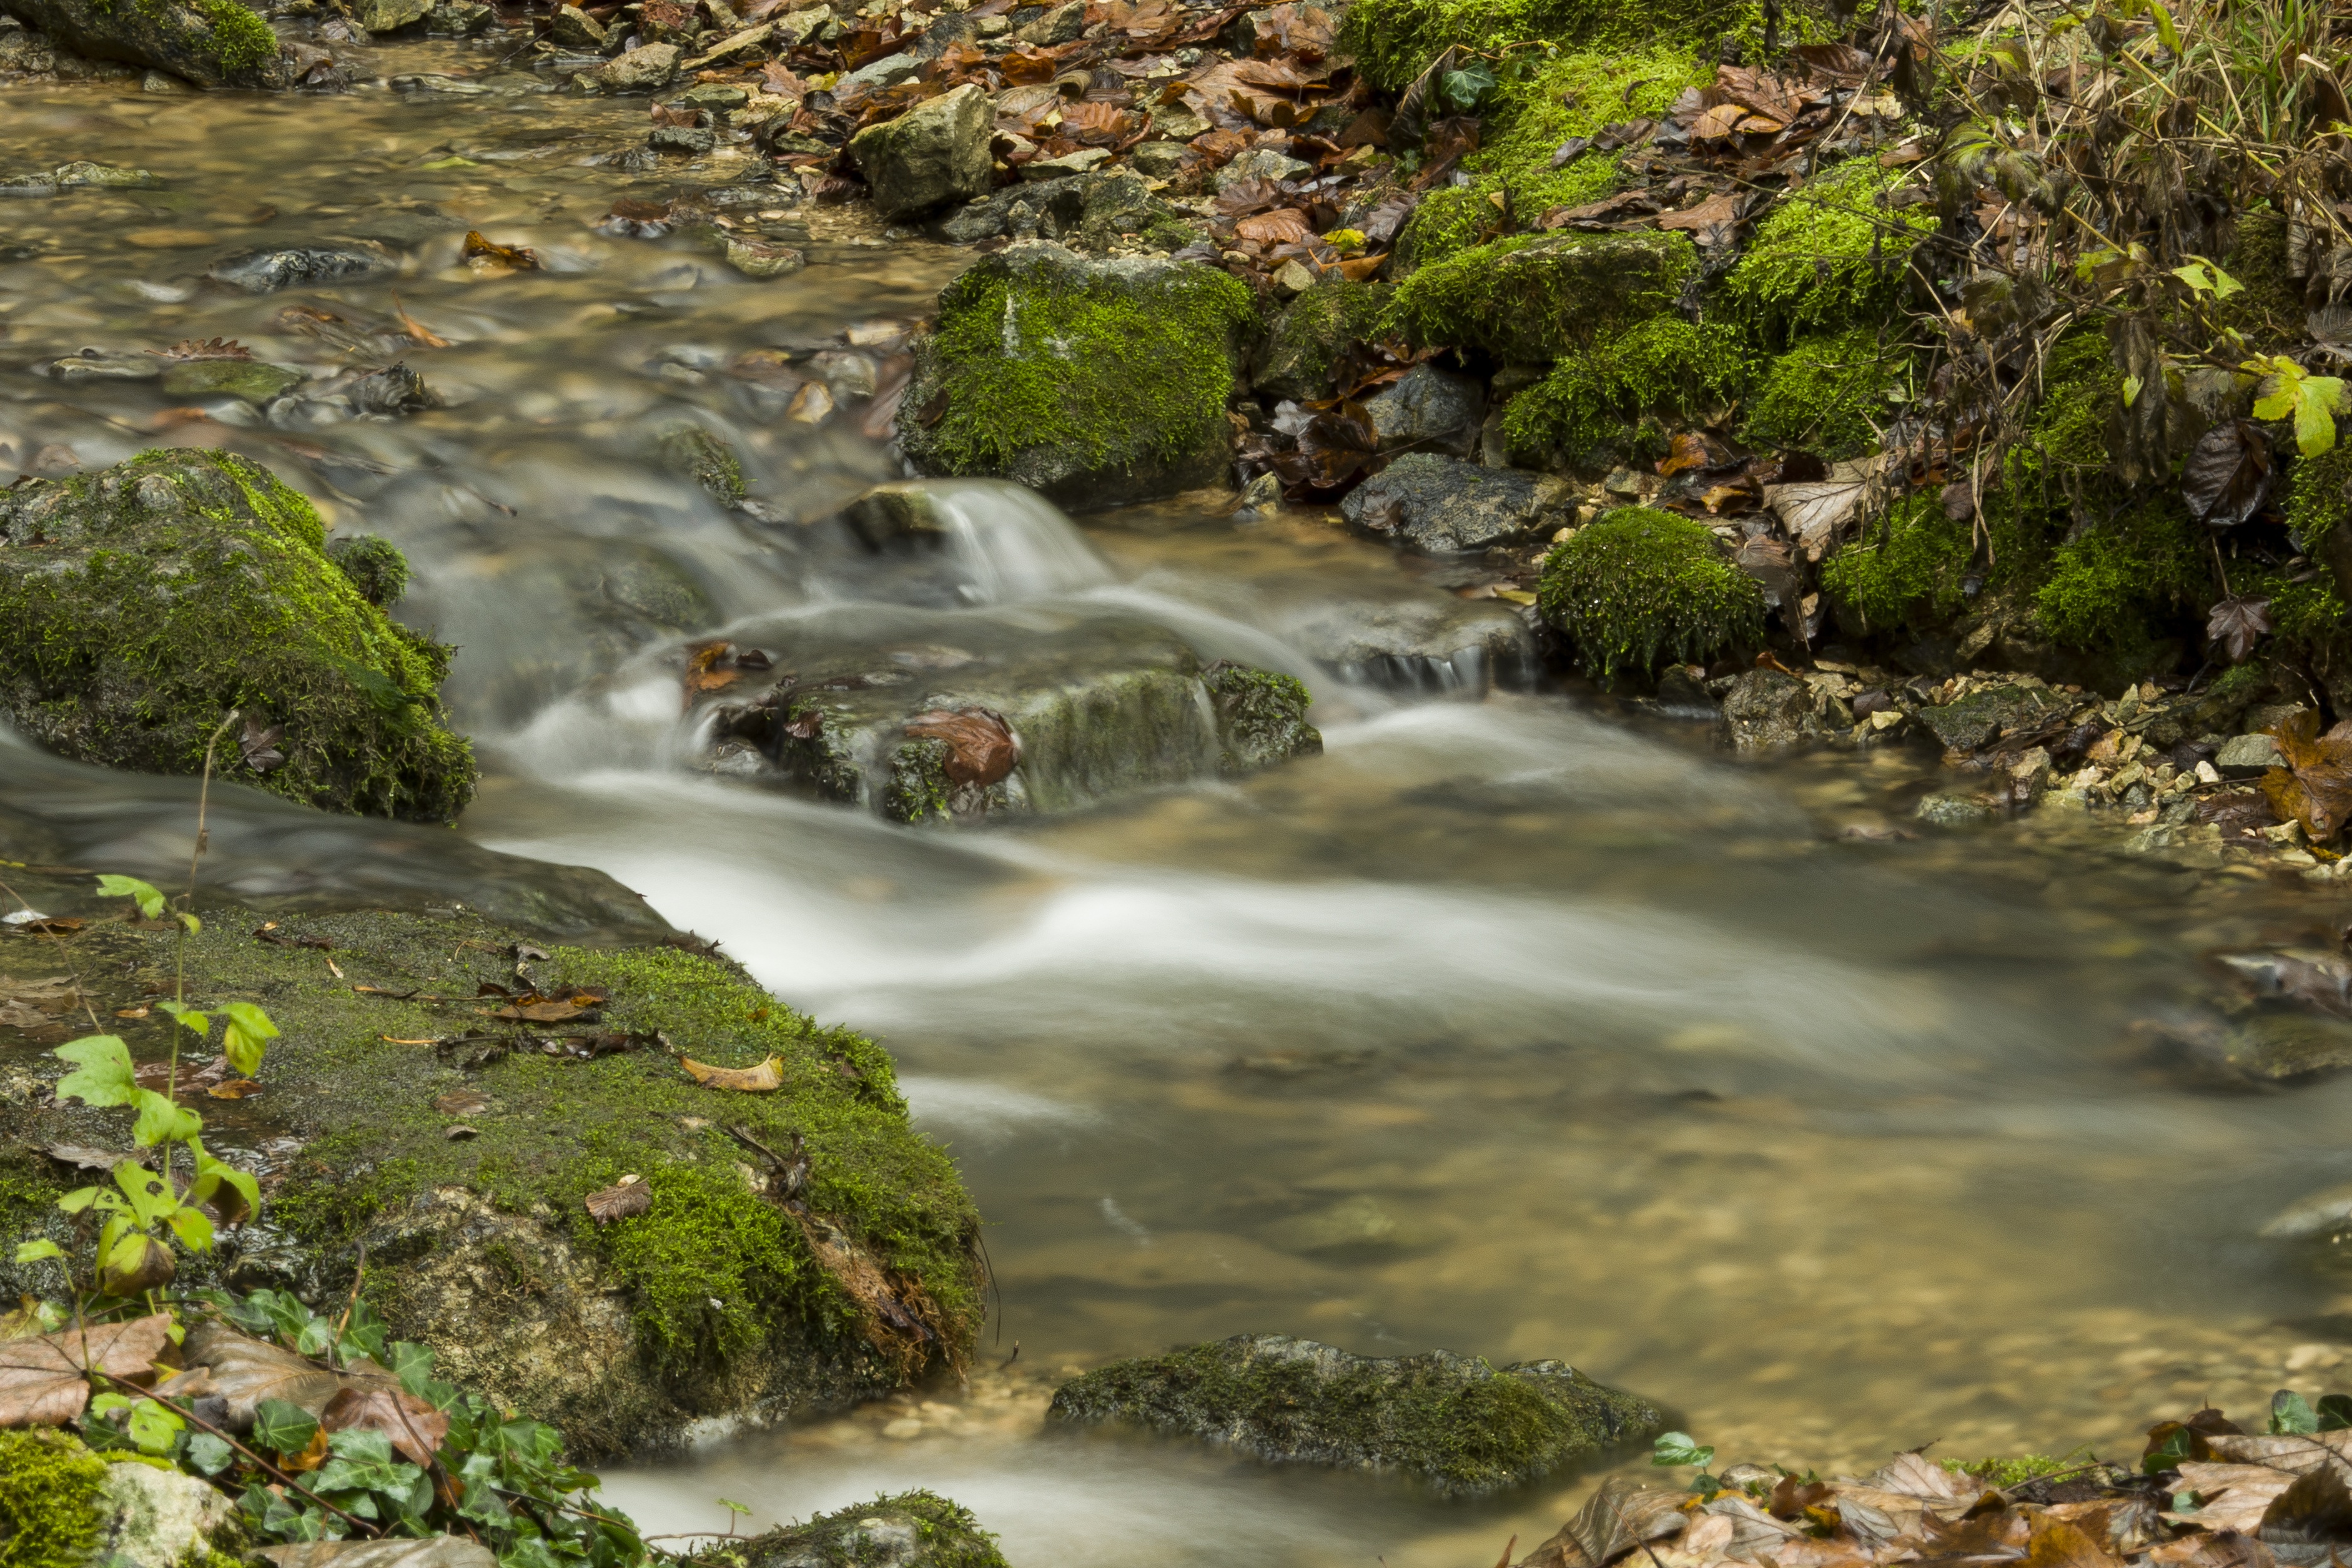
water, forest, rock, creek, wilderness, leaf, fall, shore, river, valley, foam, stream, green, flow, pebble, autumn, rapid, body of water, edge, leaves, long, stones, vegetation, rainforest, pierre, water feature, watercourse, stream bed, landform, water courses, descend, geographical feature